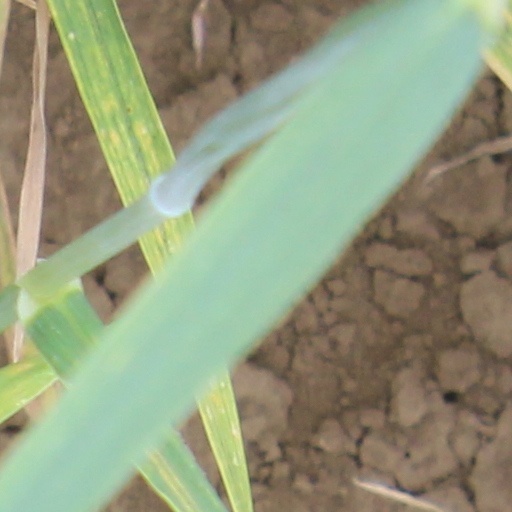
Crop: wheat